Jeremy Finlayson

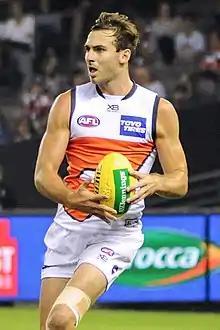
Finlayson playing for Greater Western Sydney in April 2018

Jeremy Finlayson (born 9 February 1996) is a professional Australian rules footballer who plays for the Port Adelaide Football Club in the Australian Football League (AFL), having been initially drafted to .